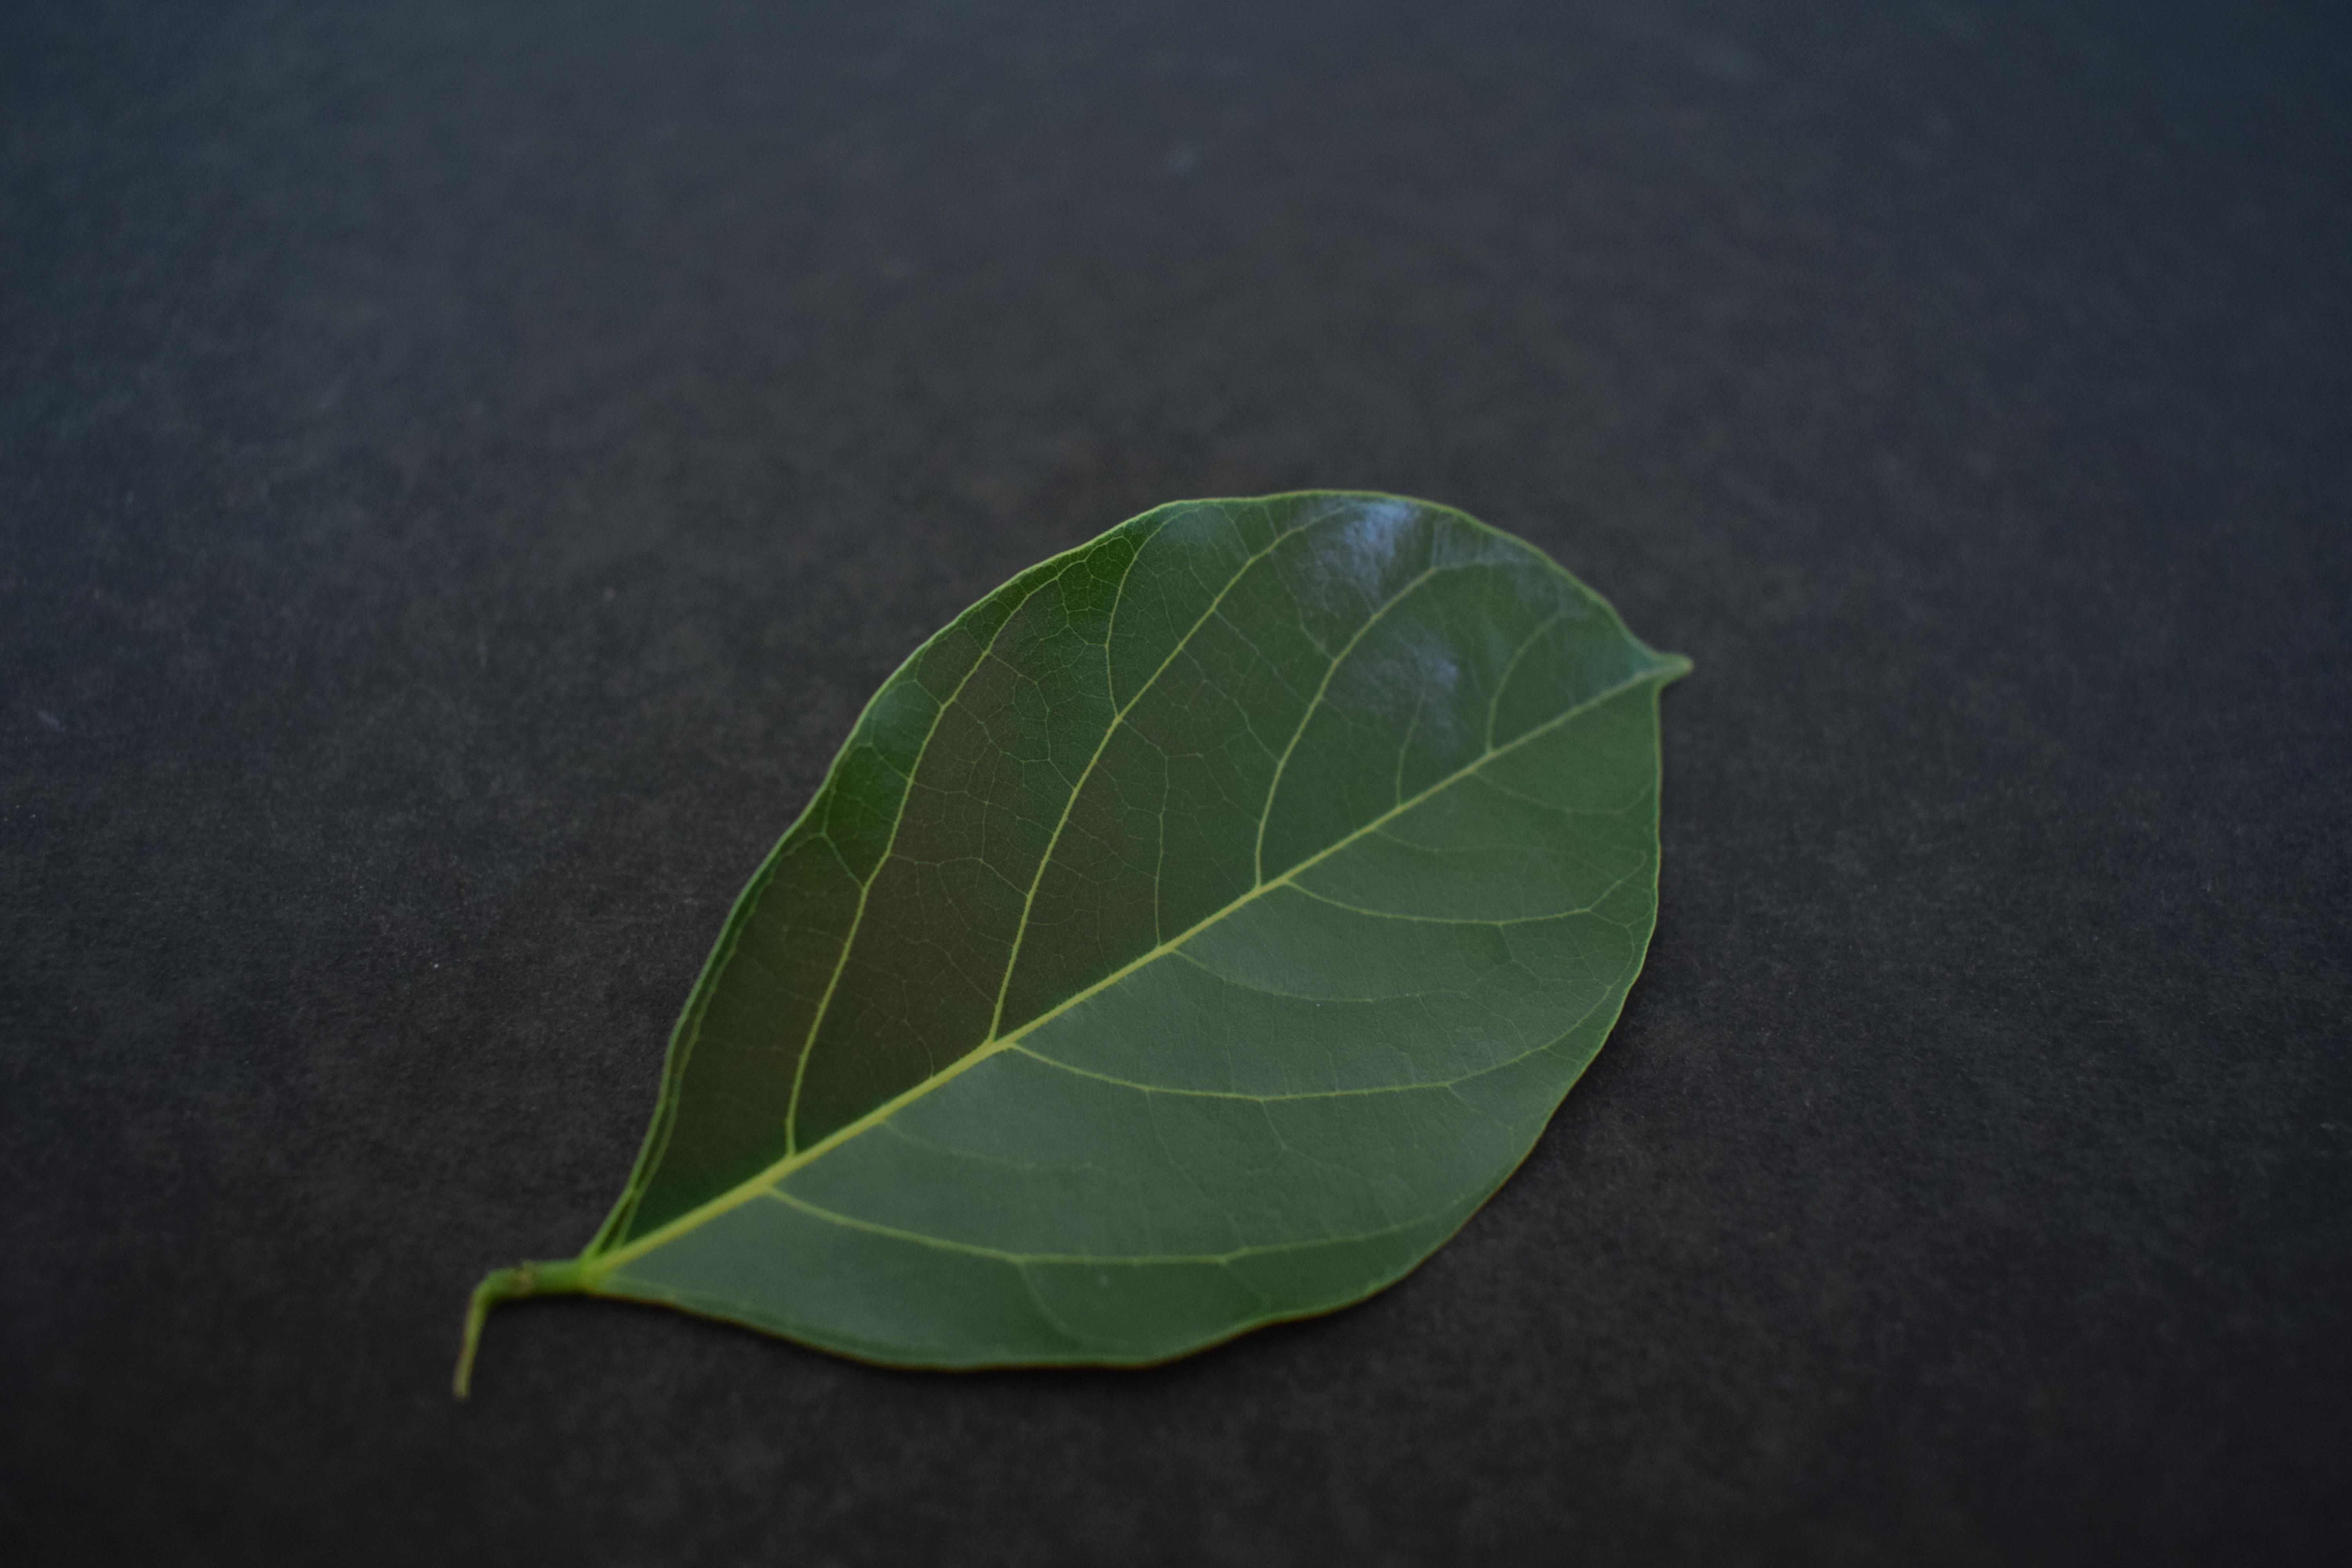
Plant species: Pongamia Pinnata